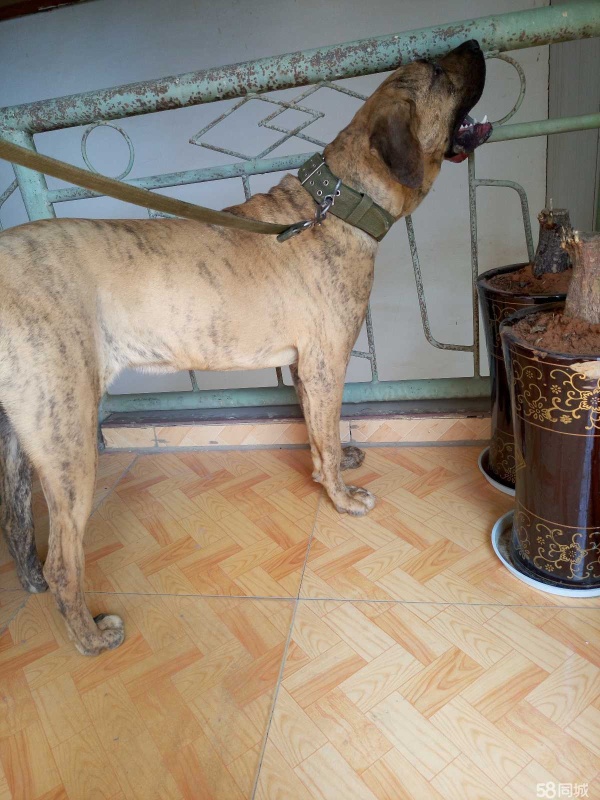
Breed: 220-n000032-Fila_Braziliero